Blackout (fabric)

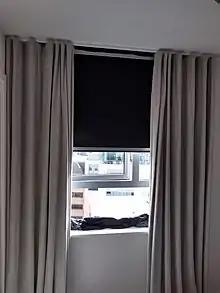
A blackout curtain and window blind.

Blackout refers to a foam-backed, opaque fabric used to black out light. Blackout fabrics are most commonly found in hotel rooms as curtain linings or drapery fabrics, blocking much of the light that would otherwise enter through a window when the curtains are closed. For travelers, third shift workers, and parents of babies, blackout is an essential element in the bedroom. Besides window coverings, other uses for blackout fabrics include wallpaper, movie projector screens and planetarium domes.